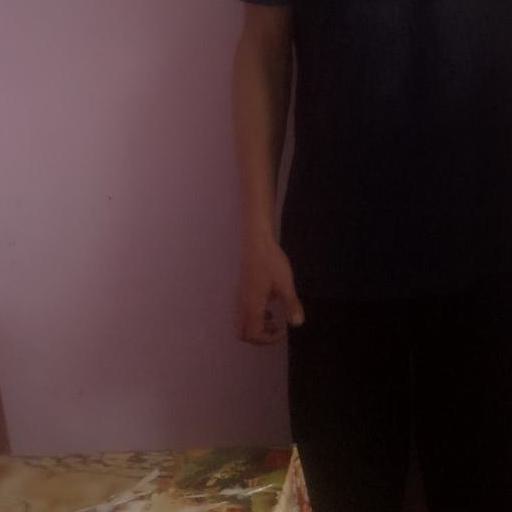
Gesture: no_gesture